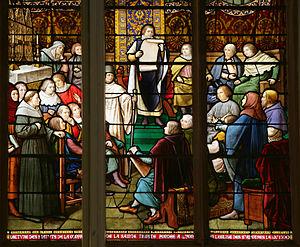
L'église Saint-Nizier est une église de la ville de Lyon, située place Saint-Nizier au cœur de la Presqu'île, entre la place des Terreaux et celle des Jacobins, dans le quartier des Cordeliers. Elle constitue l'un des plus importants lieux de cultes de la capitale des Gaules, aussi bien en termes d'ancienneté et de prestige que de visibilité architecturale et monumentale.